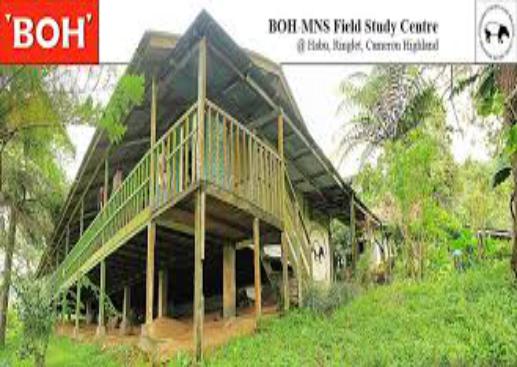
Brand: BOH Plantations
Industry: Others